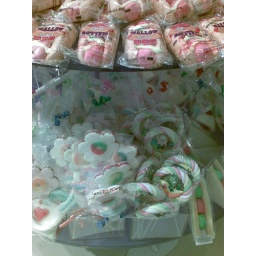
Saw these in that weird blue and silver building.